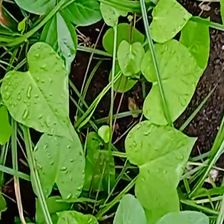
Weed species: Obscure_morning _glory(Ipomoea obscura)